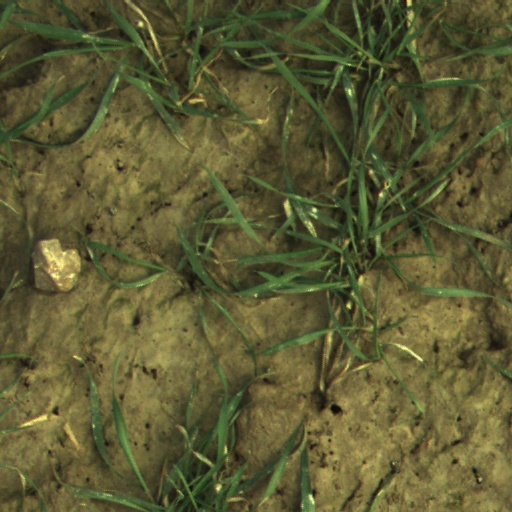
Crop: wheat